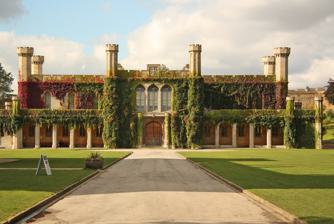
Building: Lincoln Crown Court
Country: United Kingdom
Year built: 1823
County building in Lincoln, England Lincoln Crown Court Location Lincoln, England Coordinates 53°14′06″N 0°32′30″W / 53.2351°N 0.5416°W / 53.2351; -0.5416 Built 1823 Architect Sir Robert Smirke Architectural style(s) Gothic style Listed Building – Grade II* Official name Assize Courts Designated 8 October 1953 Reference no. 1388488 Location of Lincoln Crown Court in Lincolnshire Lincoln Crown Court is a judicial facility in Lincoln, England . It is located on the western side of the grounds of Lincoln Castle and is a Grade II* listed building . History Court hearings have taken place within the grounds of Lincoln Castle since the castle was built in the 11th century. A medieval shirehall on the site was demolished and replaced by a new county hall in 1776. After finding that the 18th century county hall was subsiding due to a mixture of local quarrying and poor construction, the justices ordered its demolition using prison labour and the commissioning of a new facility on the same site. The current building, which was designed by Sir Robert Smirke in the Gothic style and built at a cost of £40,000, was completed in 1823. The design involved a symmetrical main frontage with thirteen bays facing the east gate of the castle; the central section of three bays featured an arched doorway with a triple Gothic window on the first floor; the roof was crenellated and there were octagonal corner turrets . Internally, the principal rooms in the building were the two courtrooms, one for hearing criminal cases and the other for hearing civil cases, both approximately square, decorated with wainscot panelling and located on the first floor. There was also a grand jury room containing an ornate fireplace guarded by lions bearing shields. In March 1872 the courthouse was the venue for the trial and conviction of William Frederick Horry , accused of murdering his wife: Horry became the first person to be executed in the UK using the " long drop " method of execution, a technique developed by William Marwood which was faster and therefore considered more humane than the previous method, and which was subsequently universally used. The building continued to be used as a facility for dispensing justice but, following the implementation of the Local Government Act 1888 , which established county councils in every county, it also became the meeting place of Lindsey County Council . After the county council moved to County Offices, Lincoln in 1932, the building was retained for the assize courts and, since 1972, for the Crown Court. In the early 21st century Her Majesty's Courts Service announced proposals to move the Crown Court out of the castle grounds: this scheme was abandoned on the basis that it would not be value for money in November 2010. The idea of re-locating the Crown Court, possibly to the magistrates court building on the High Street, was briefly resurrected again but not progressed in March 2014. References